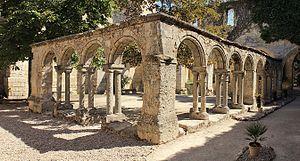
Cloître des Cordeliers (Saint-Émilion)
Cet article recense les monuments historiques de Saint-Émilion, en France.